Marianne Heske

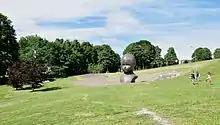

Heske was born in Ålesund on 21 February 1946, a daughter of Frithjof Nordstrøm Heske and Sara Margrethe Sønneland. She grew up partly in Ålesund and partly in Tafjord; her father was director of the energy company Tafjord Kraft.